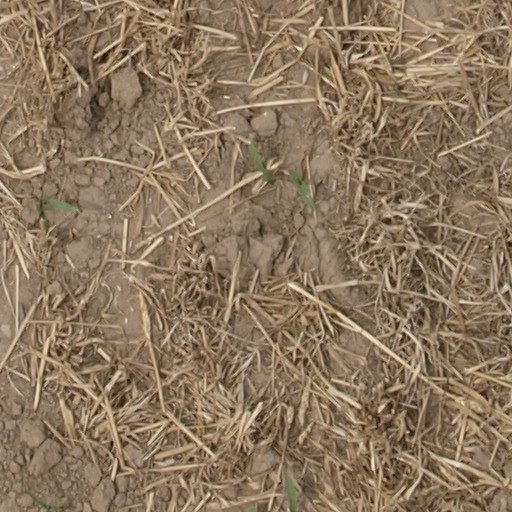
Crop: maize; corn